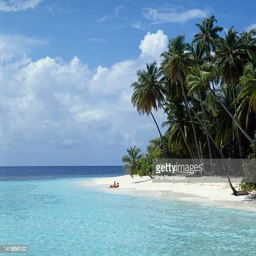
couple lying on a sandy beach with palm trees